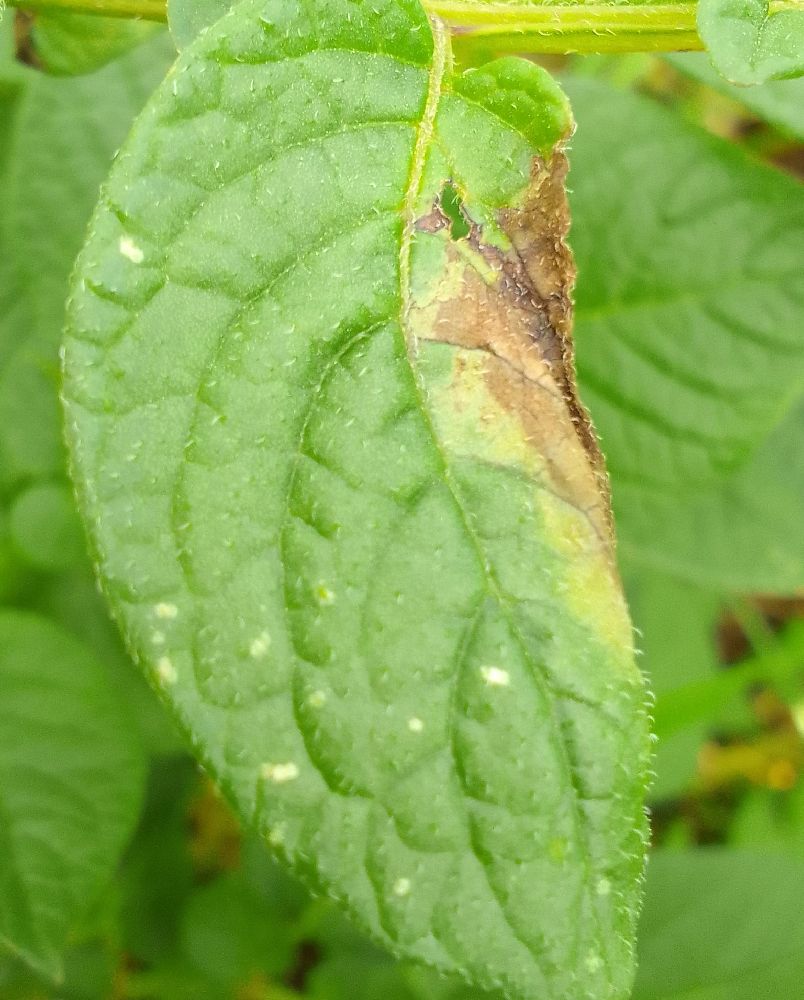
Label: Late blight